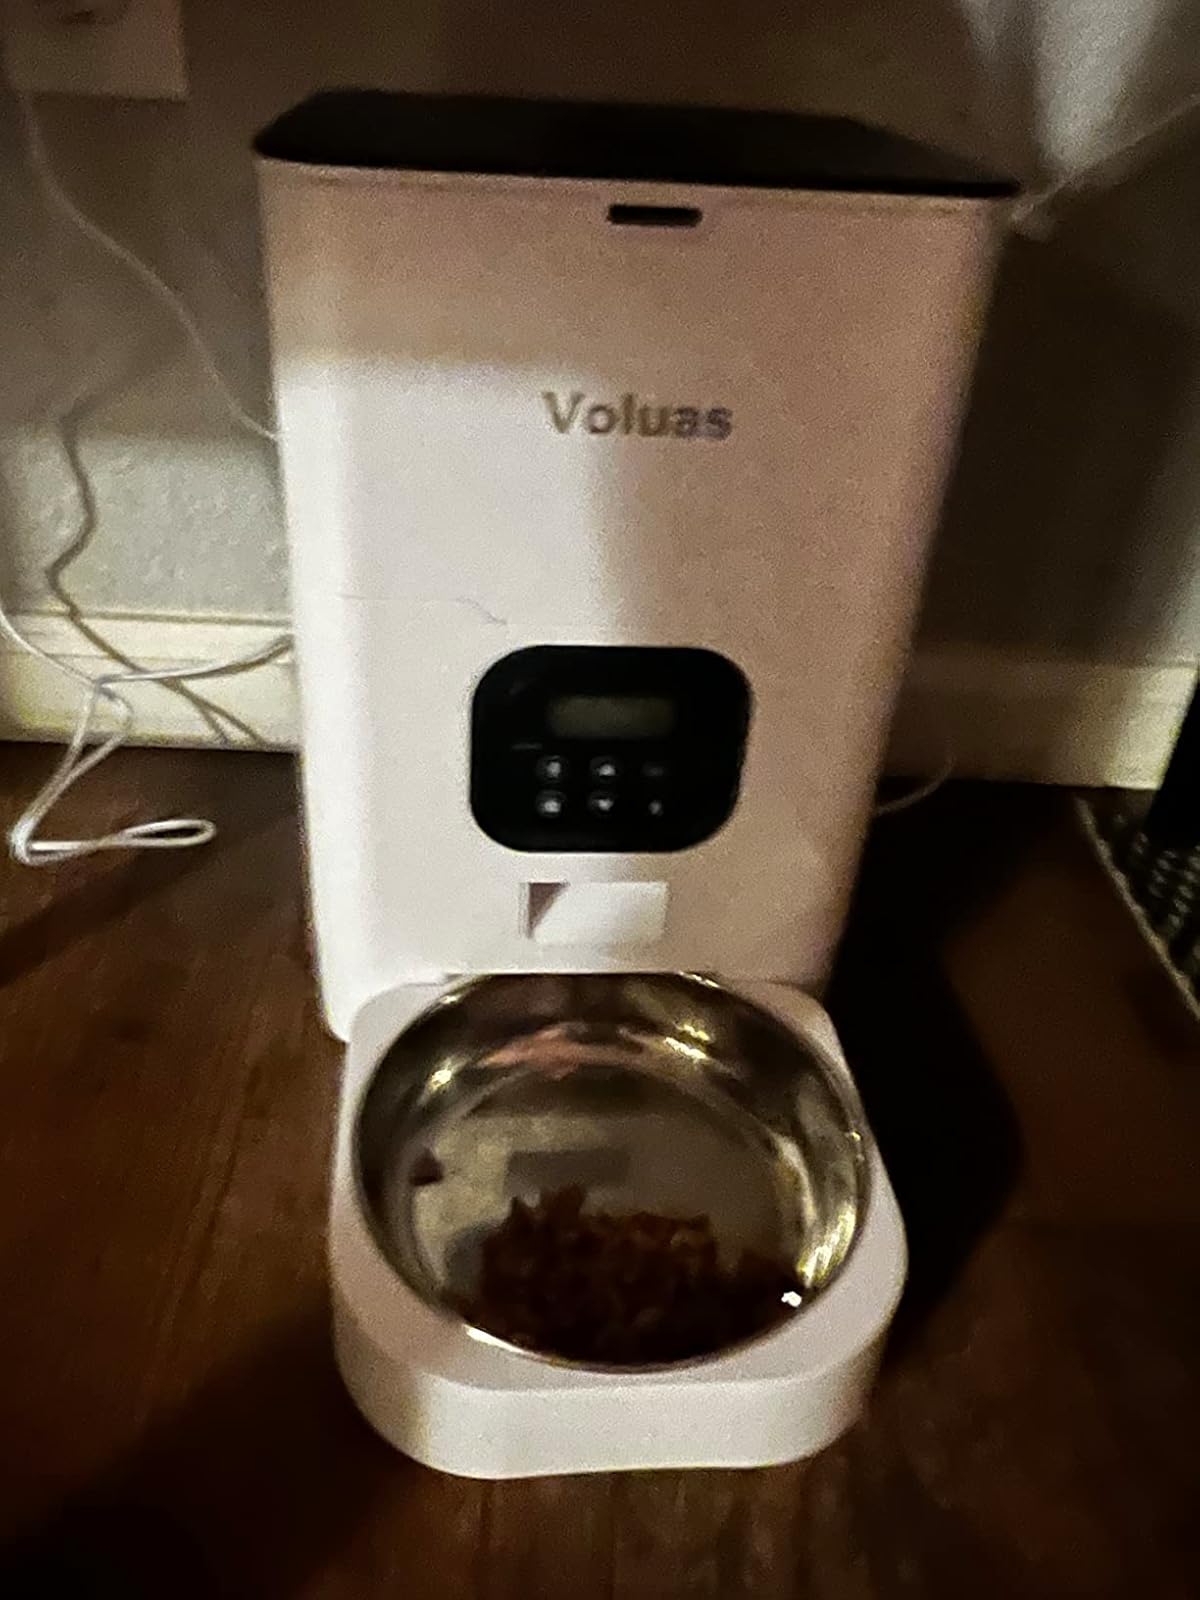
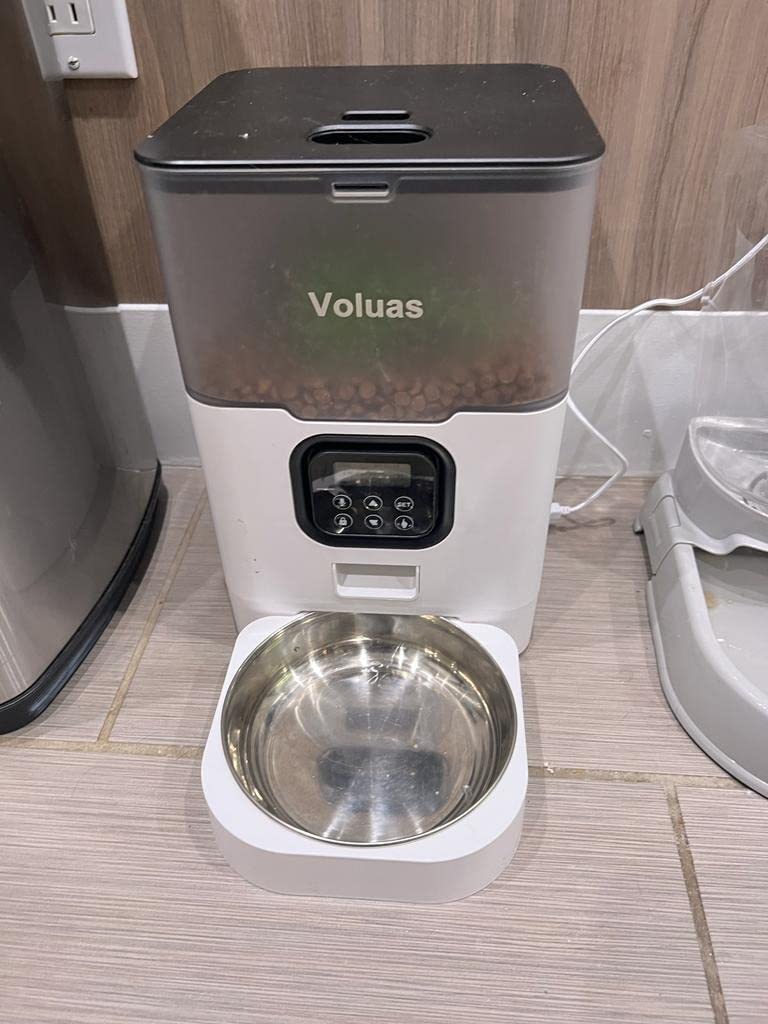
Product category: items_feeder
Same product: no